Jacques-Nicolas Roettiers

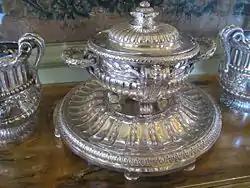
Pieces from the Orloff Service by Jacques-Nicolas Roettiers

Jacques-Nicolas Roettiers (1736–1788) was a Flemish goldsmith and silversmith active in Paris and, in concert with his father, said to be the most fashionable Parisian silversmith of his day.